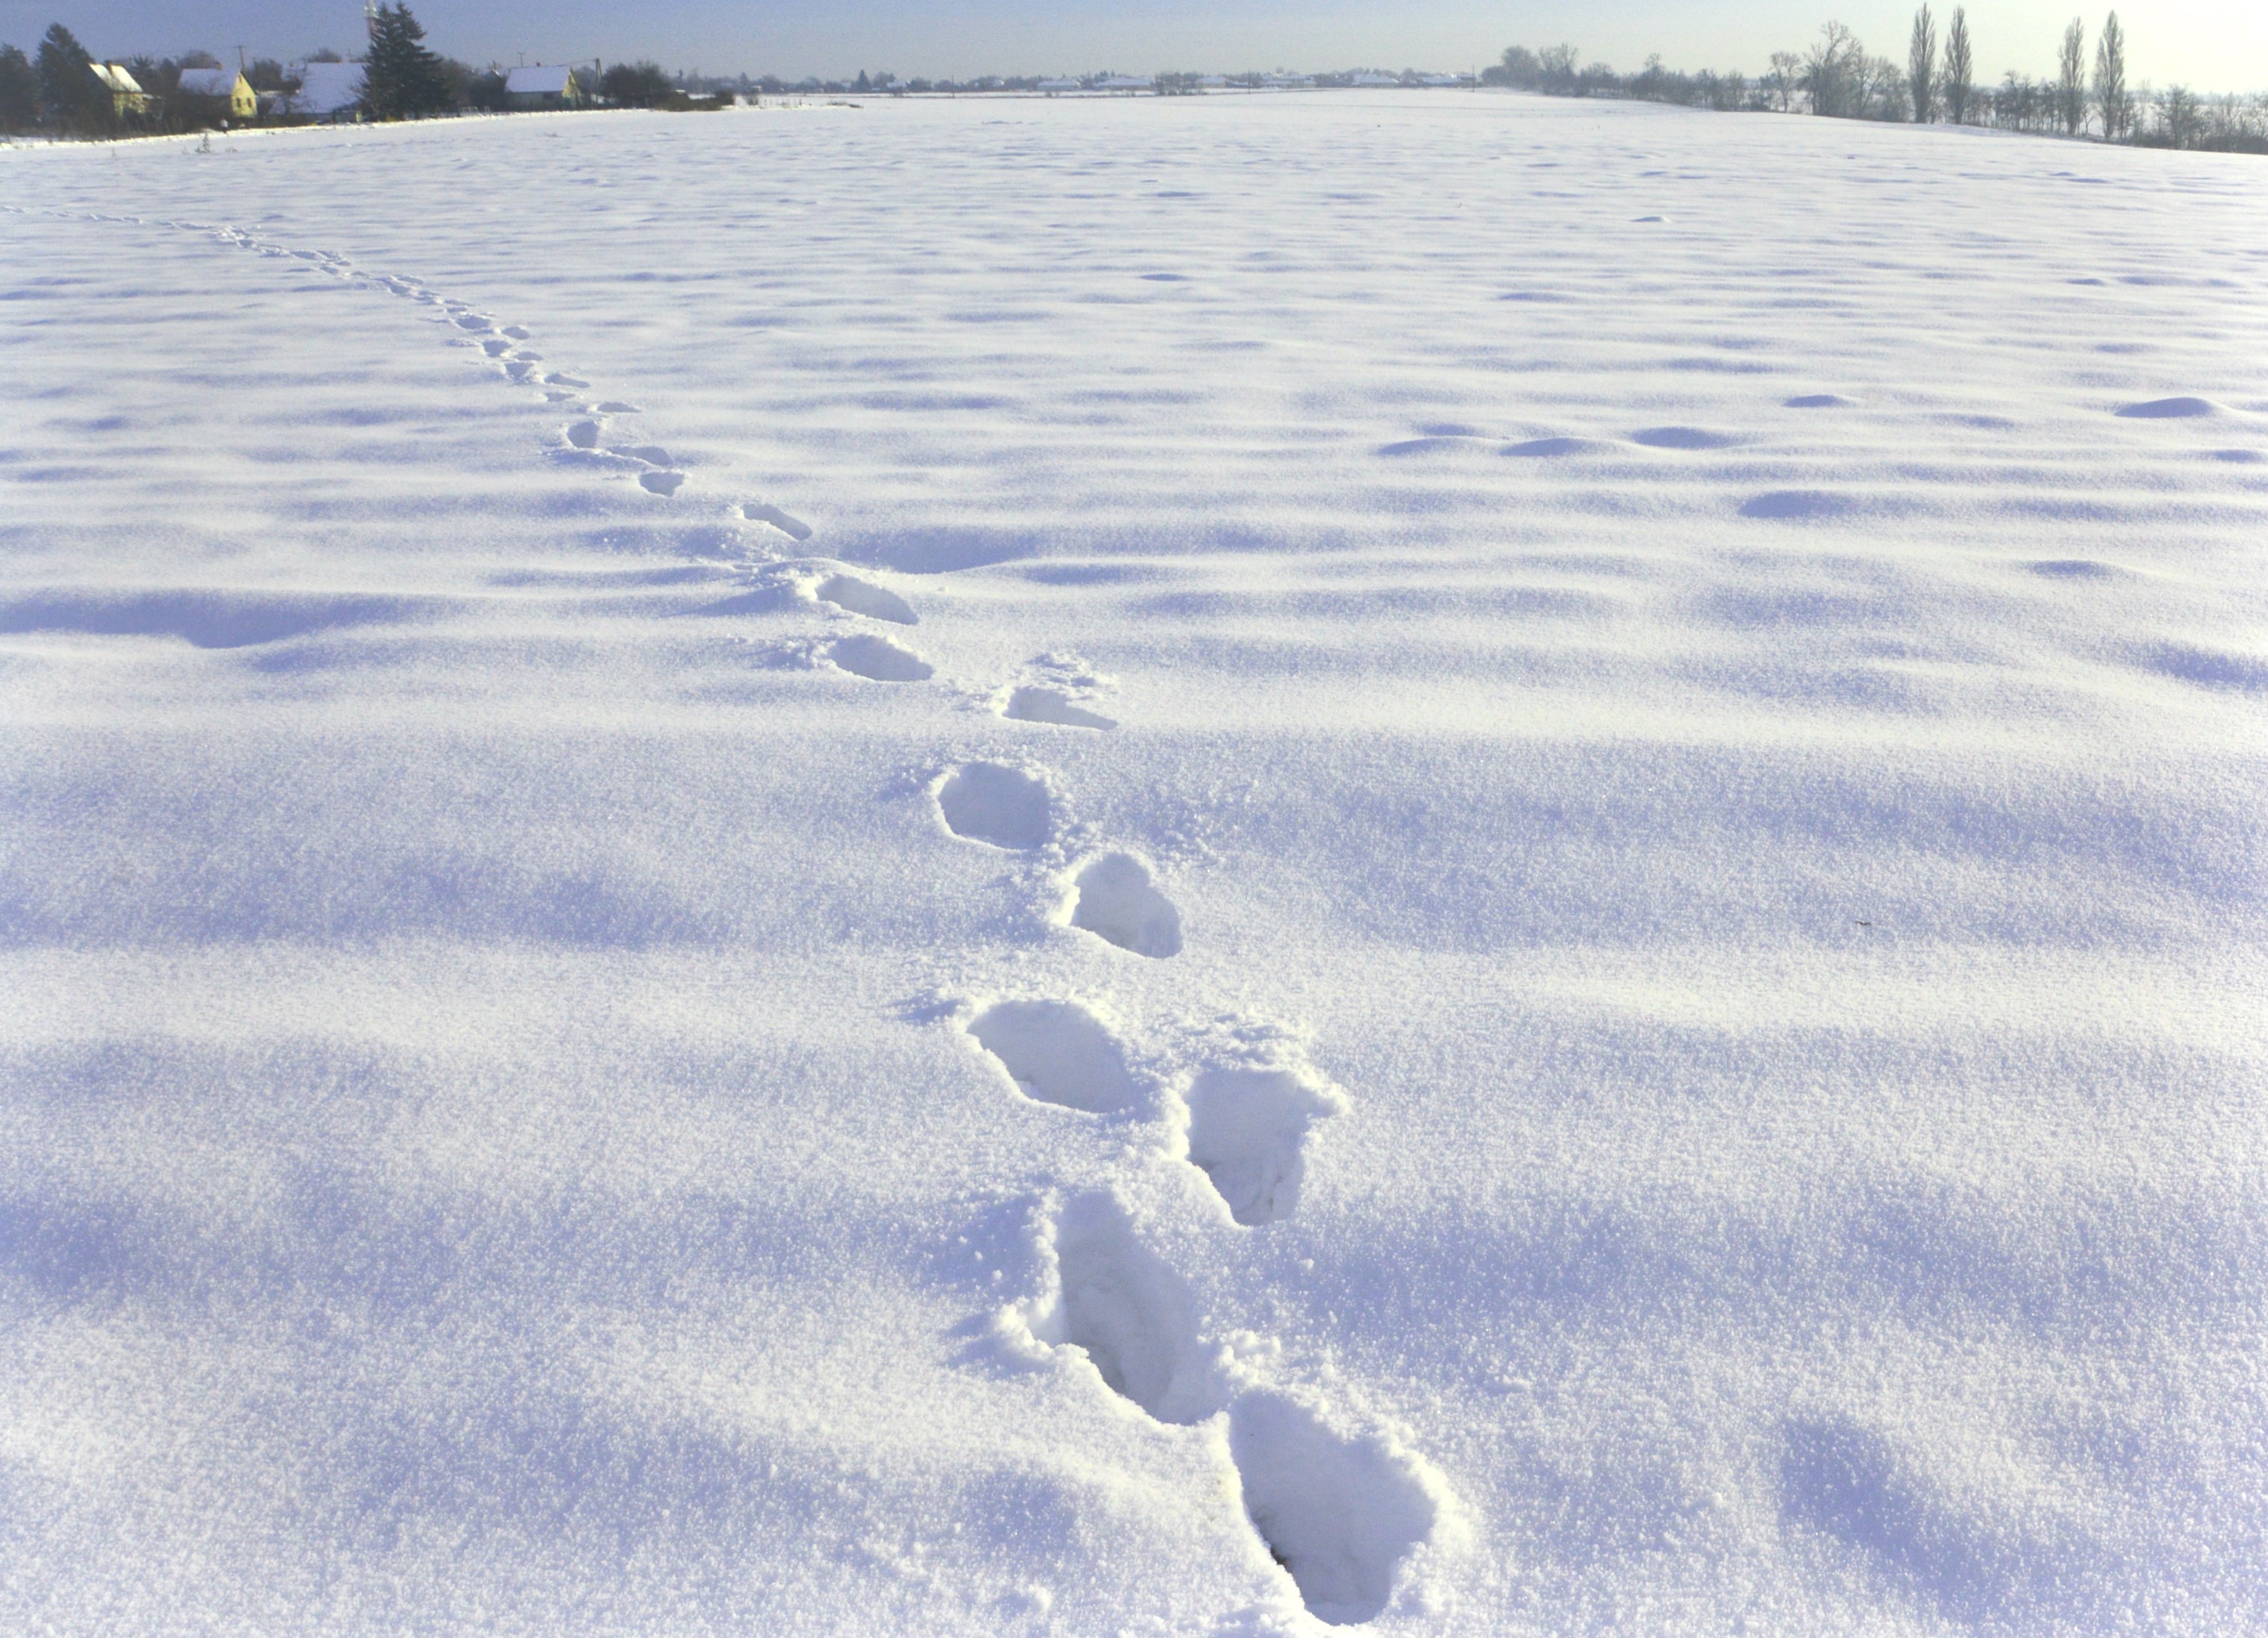
snow, cold, winter, frost, ice, weather, arctic, season, blizzard, tundra, freezing, arctic ocean